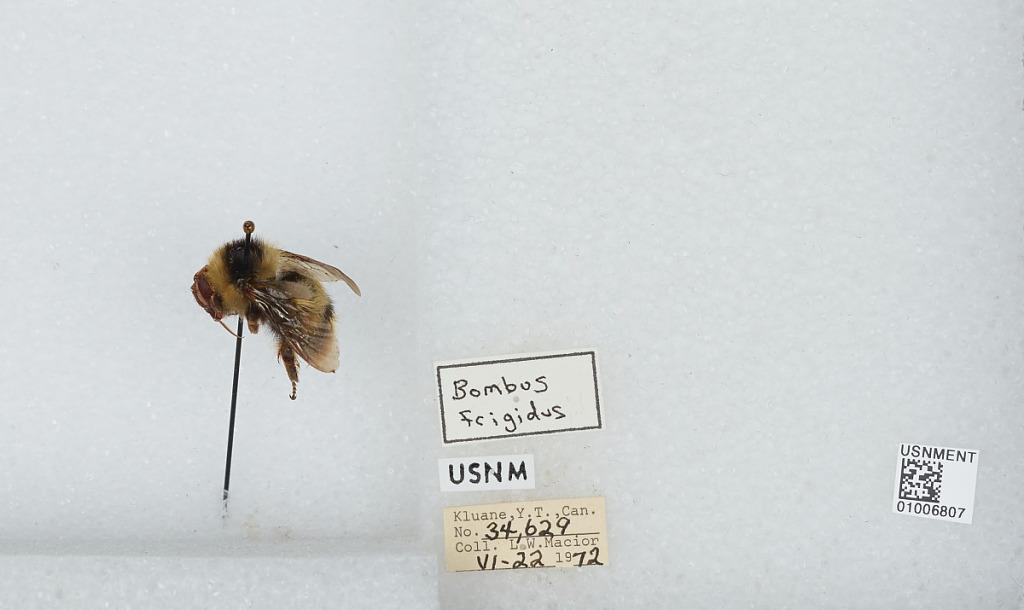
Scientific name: Bombus (Pyrobombus) frigidus Smith
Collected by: L. Macior
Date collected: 1972-6-22
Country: Canada
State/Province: Yukon Territory
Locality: Kluane
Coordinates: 60.75, -139.5